Les Eyzies station

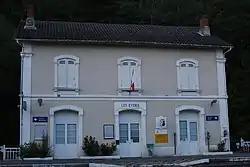
Facade of Les Eyzies station

Les Eyzies is a railway station in Les Eyzies-de-Tayac-Sireuil, Nouvelle-Aquitaine, France. The station is located on the Niversac - Agen railway line. The station is served by TER (local) services operated by SNCF.